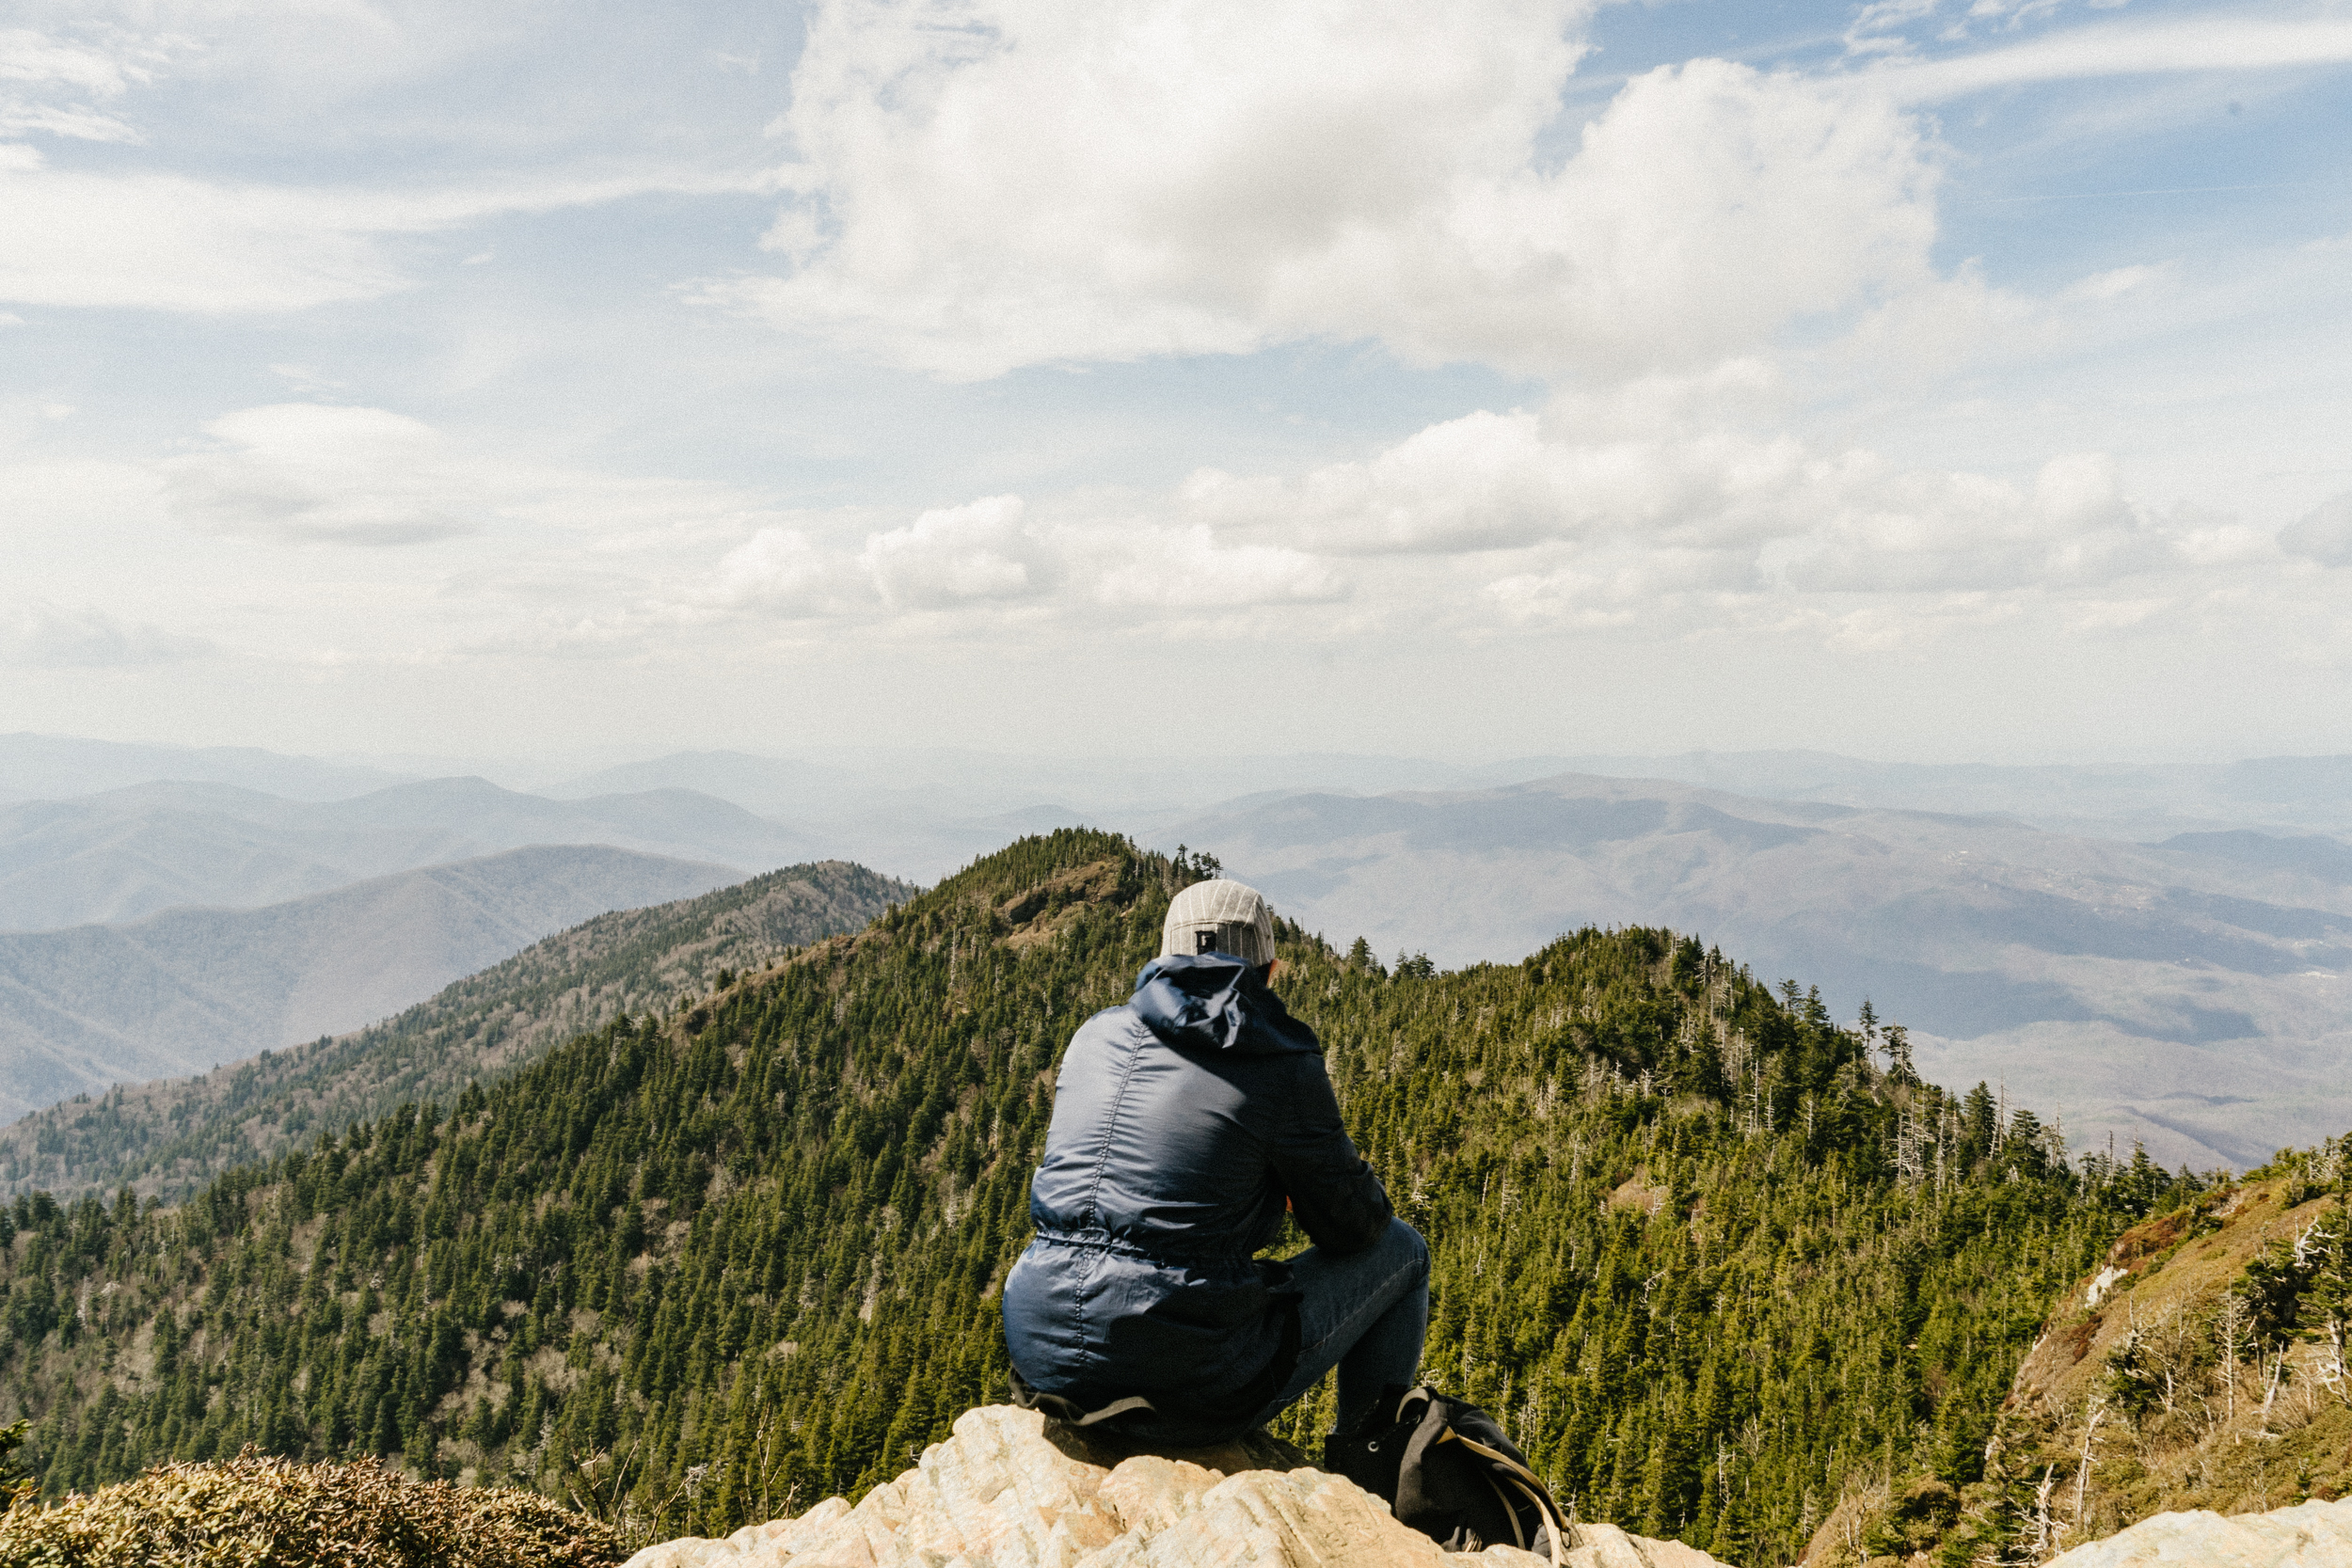
man, landscape, nature, wilderness, walking, person, mountain, sky, hiking, hill, adventure, mountain range, recreation, sitting, solo, extreme sport, ridge, summit, mountaineering, trees, clouds, sports, mountains, alps, backpacking, plateau, fell, outdoor recreation, mountainous landforms